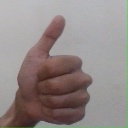
अक्षर: थ